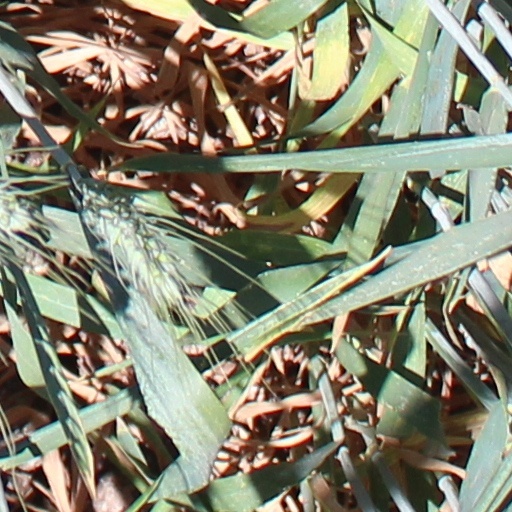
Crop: wheat